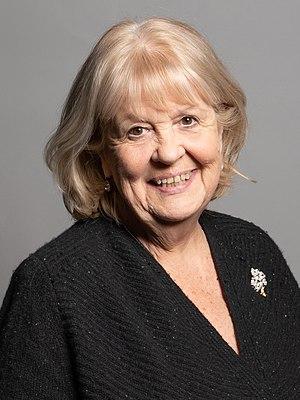
Le secrétaire d'État pour le pays de Galles de l'ombre est un membre du cabinet fantôme chargé de l'examen du secrétaire d'État pour le pays de Galles et de son ministère, le Wales Office.
La circonscription de Chesham and Amersham est une circonscription parlementaire britannique située dans le Buckinghamshire, et représentée à la Chambre des Communes du Parlement britannique depuis 1992 par Cheryl Gillan du Parti conservateur.